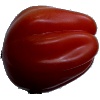
Label: Tomato Heart 1